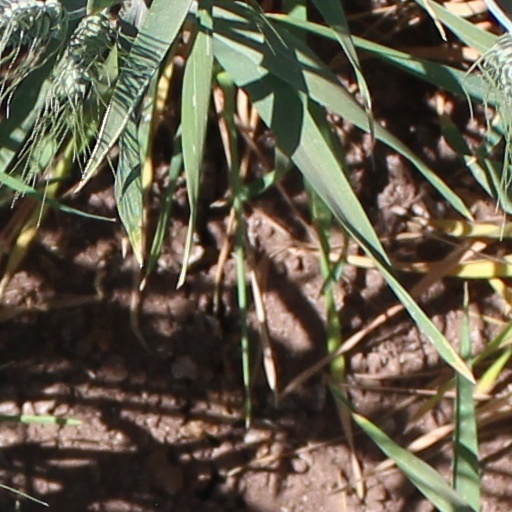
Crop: wheat